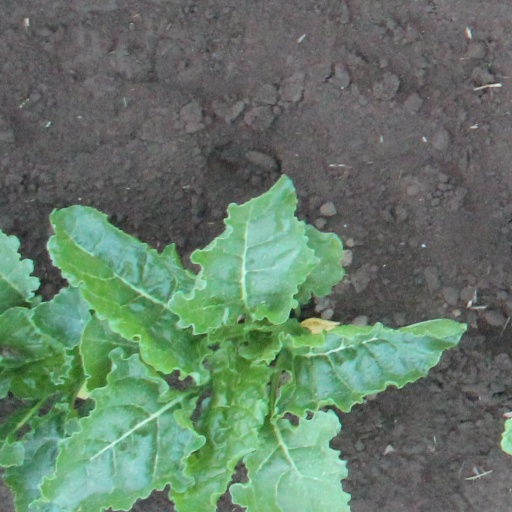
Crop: sugar beet